Kevin Neale

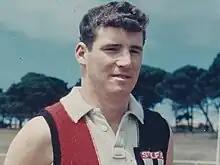
Neale in 1965

Kevin Neale (18 July 1945 – 16 September 2023) was an Australian rules footballer who played for St Kilda in the Victorian Football League (VFL). Later in his career, he was a player-coach or captain-coach for a number of teams in the Australian Capital Territory, before eventually becoming a full-time coach.